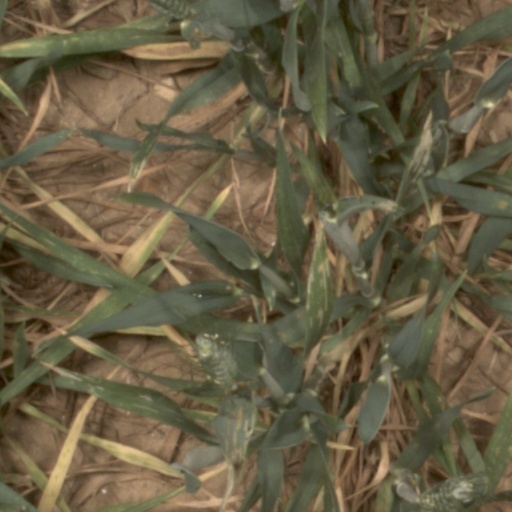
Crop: wheat